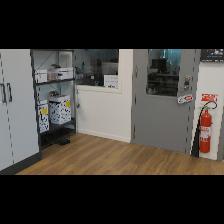
Label: NonHuman